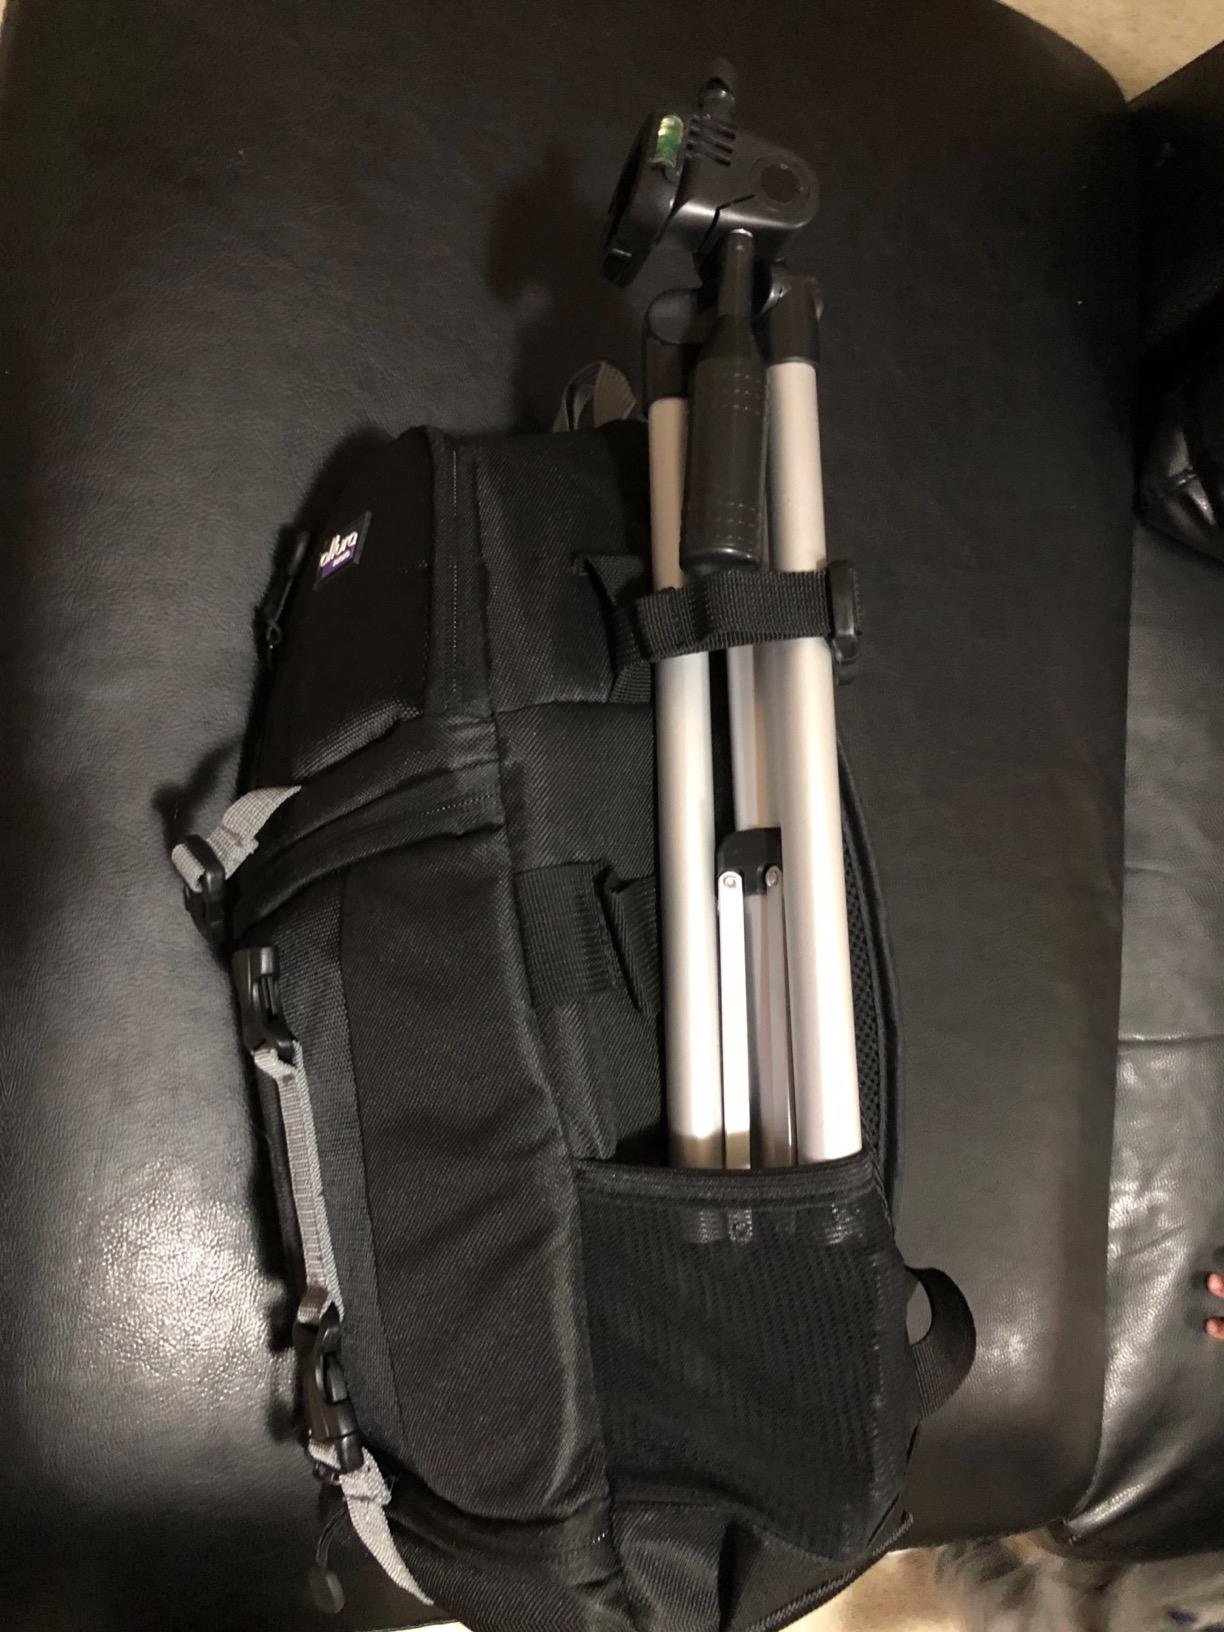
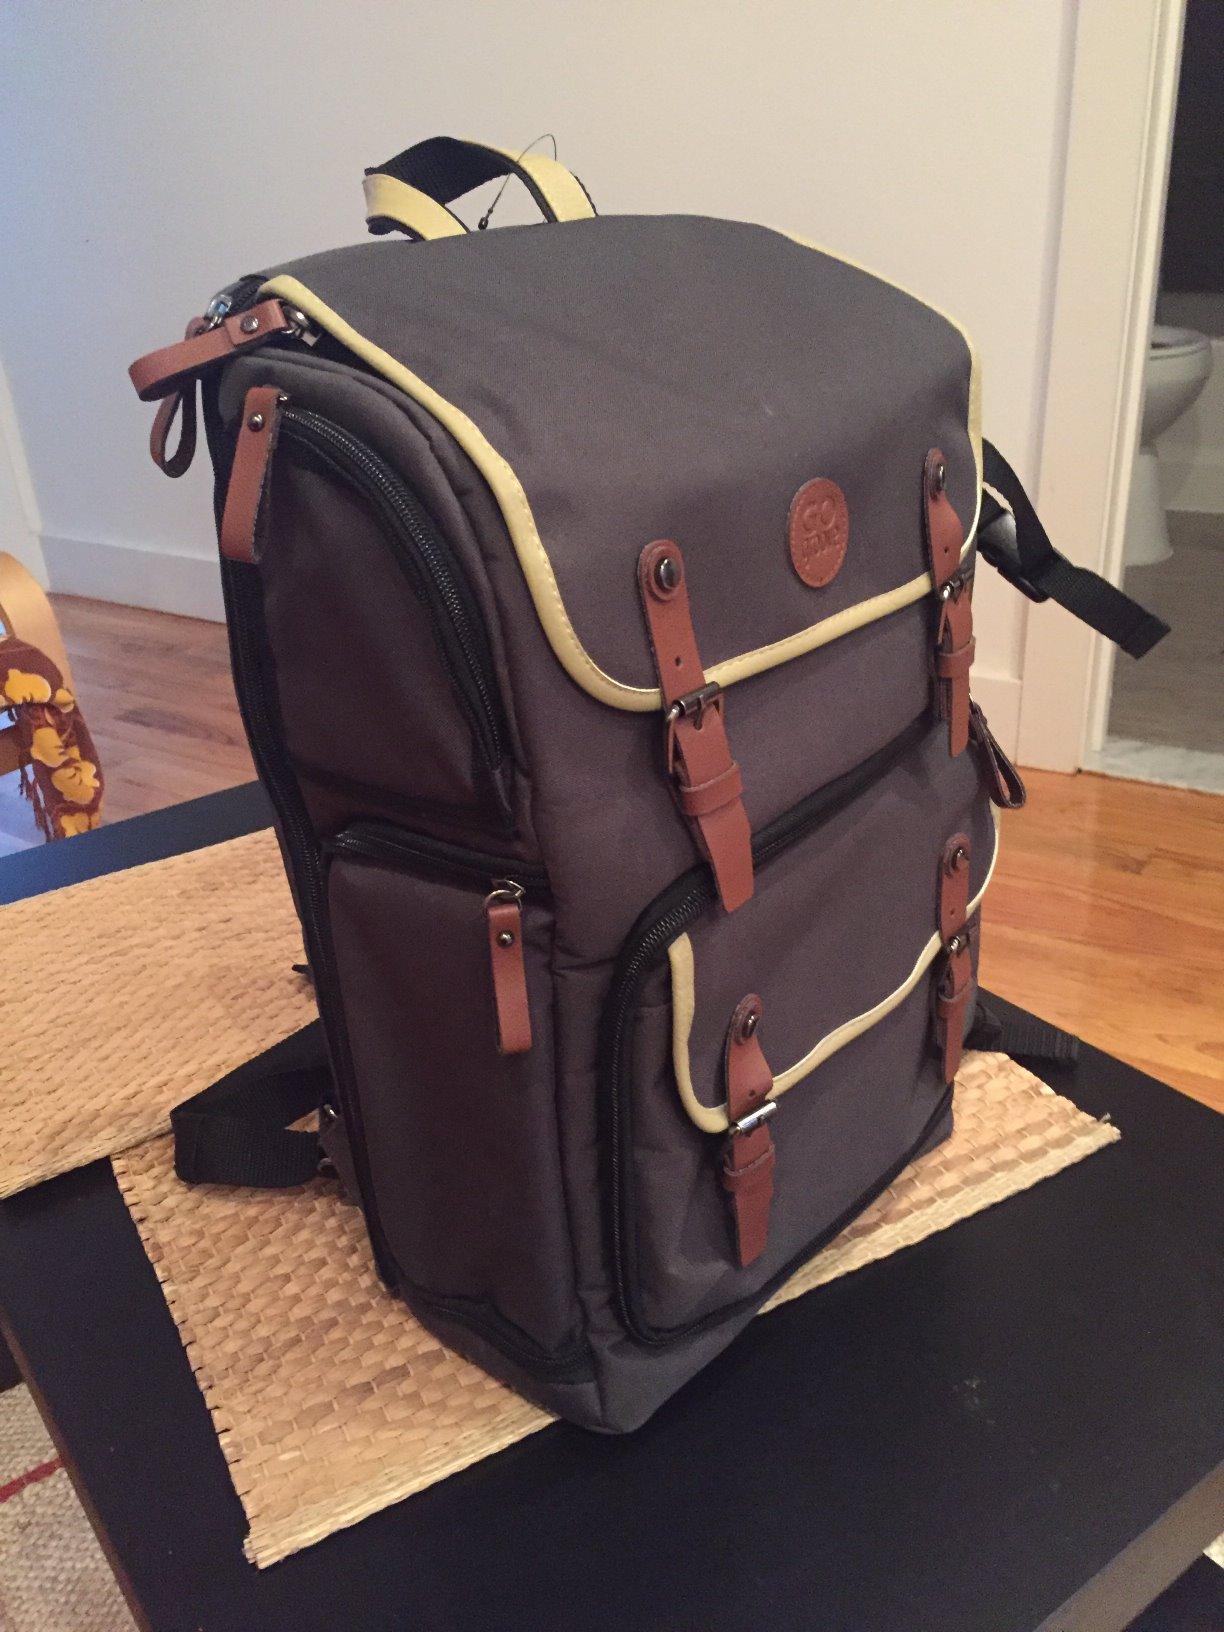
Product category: bag
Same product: no